New York City waste management system

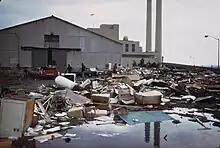
Household trash, dumped in front of NYC incinerator at Gravesend Bay

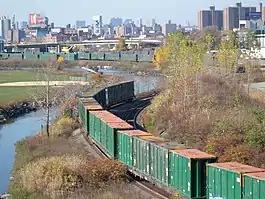
A train of green municipal solid waste containers on the Oak Point Link in the Bronx

In the 1930s the city ended the practice of ocean dumping of trash, instead incinerating the trash at 11 municipal incinerators and dumping the resulting ash in landfills scattered across the five boroughs.